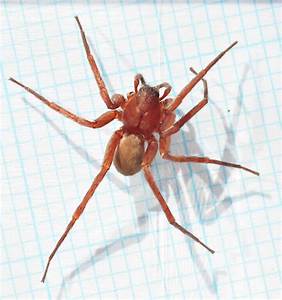
Label: spider